Aaron Gillespie

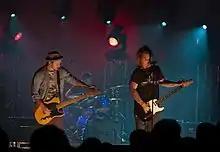
Gillespie performing with the Almost in Sydney's "Big Exo Day" 2011

Gillespie performed lead vocals for the alternative rock band the Almost. The band's debut album "Southern Weather" was released on April 3, 2007, along with their first single, "Say This Sooner". The single reached a peak of No. 7 on the "Billboard"'s US Modern Rock Charts. Gillespie recorded every instrument on the "Southern Weather" album except for bass on a couple of tracks, with which Kenny Vasoli from The Starting Line helped.